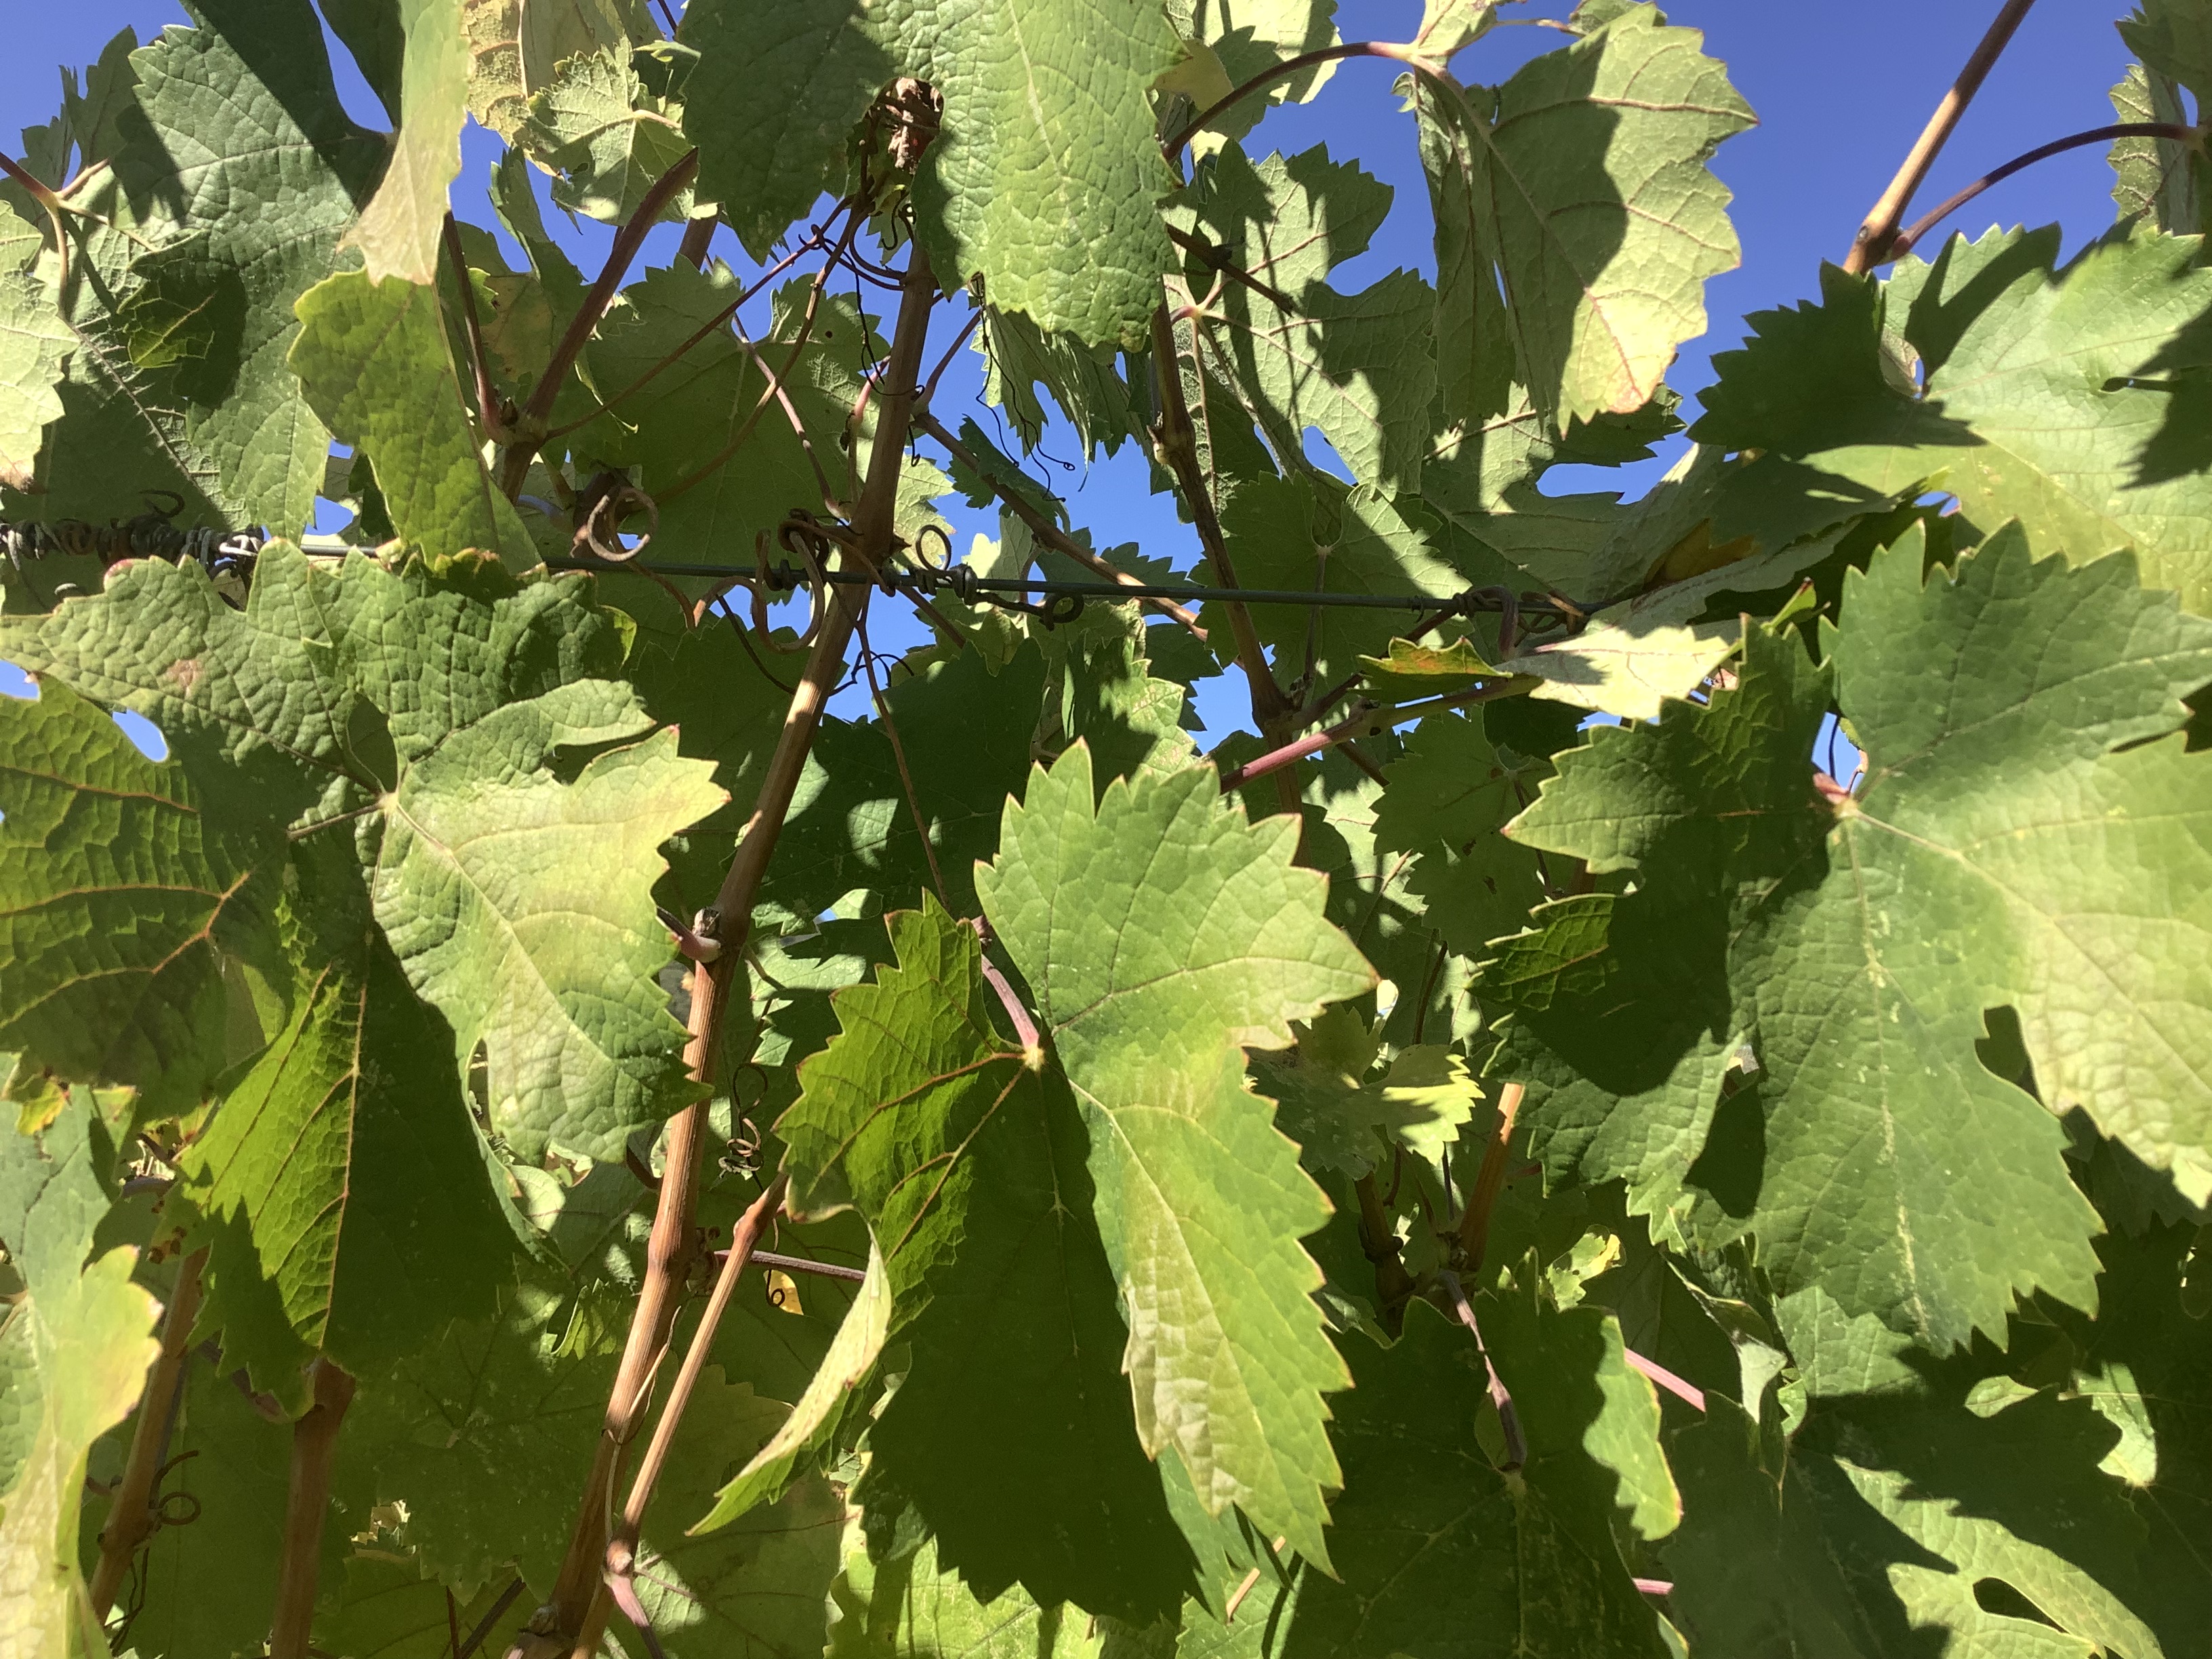
Label: No Virus